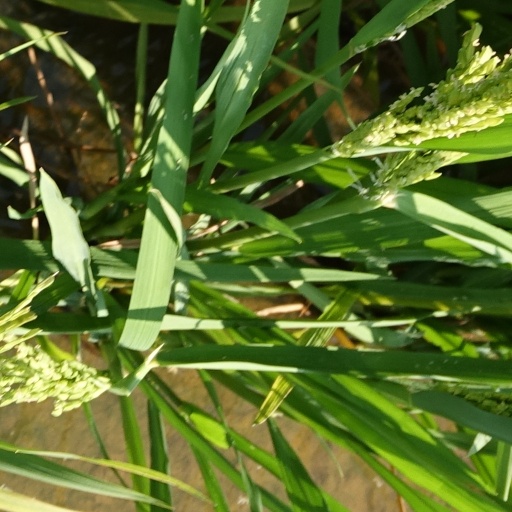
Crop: rice